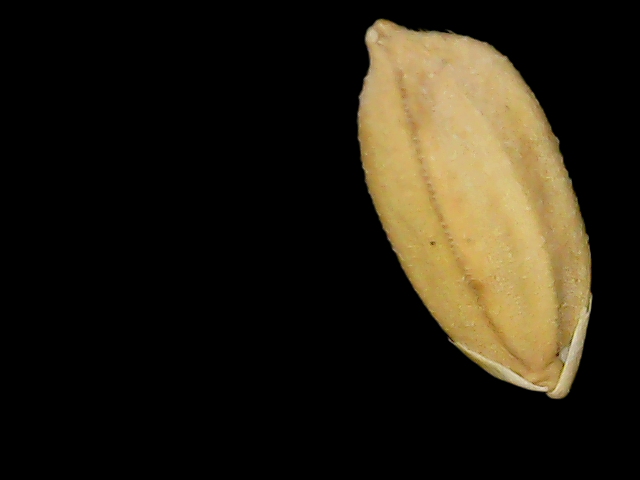
Rice variety: Binadhan08